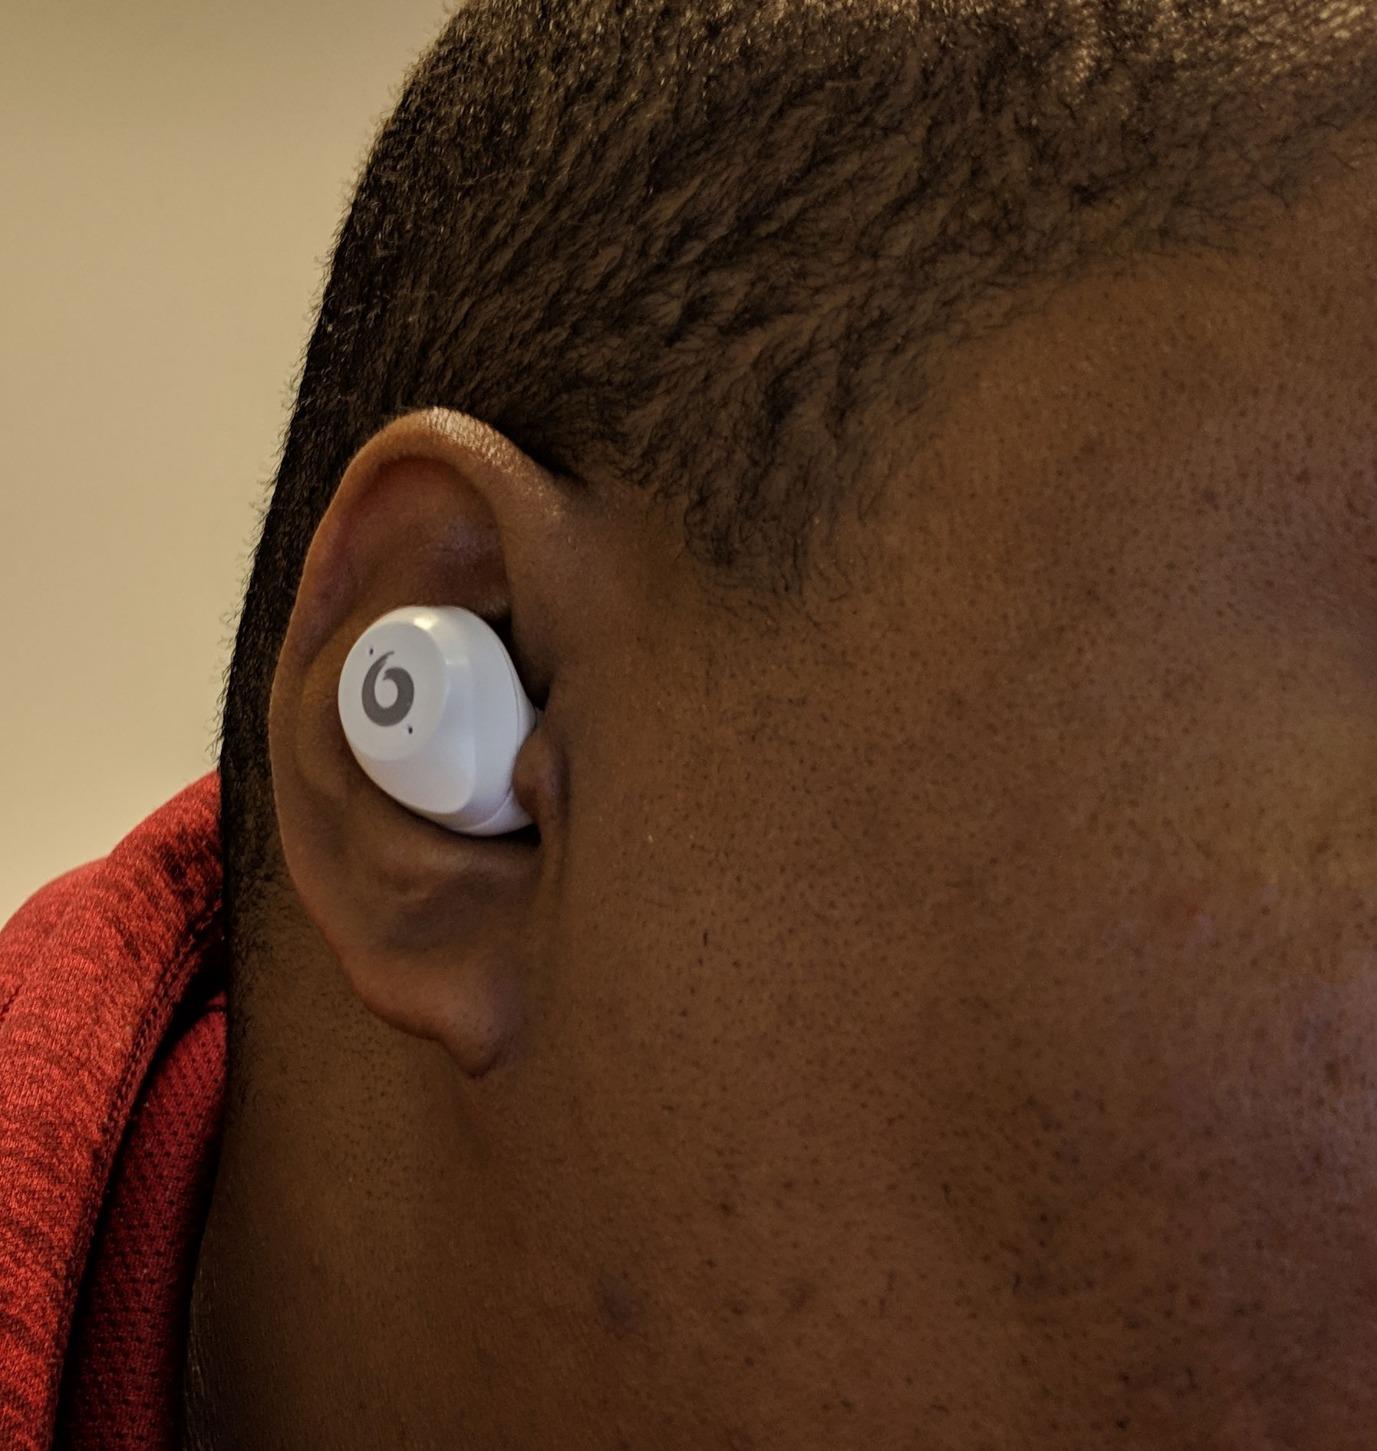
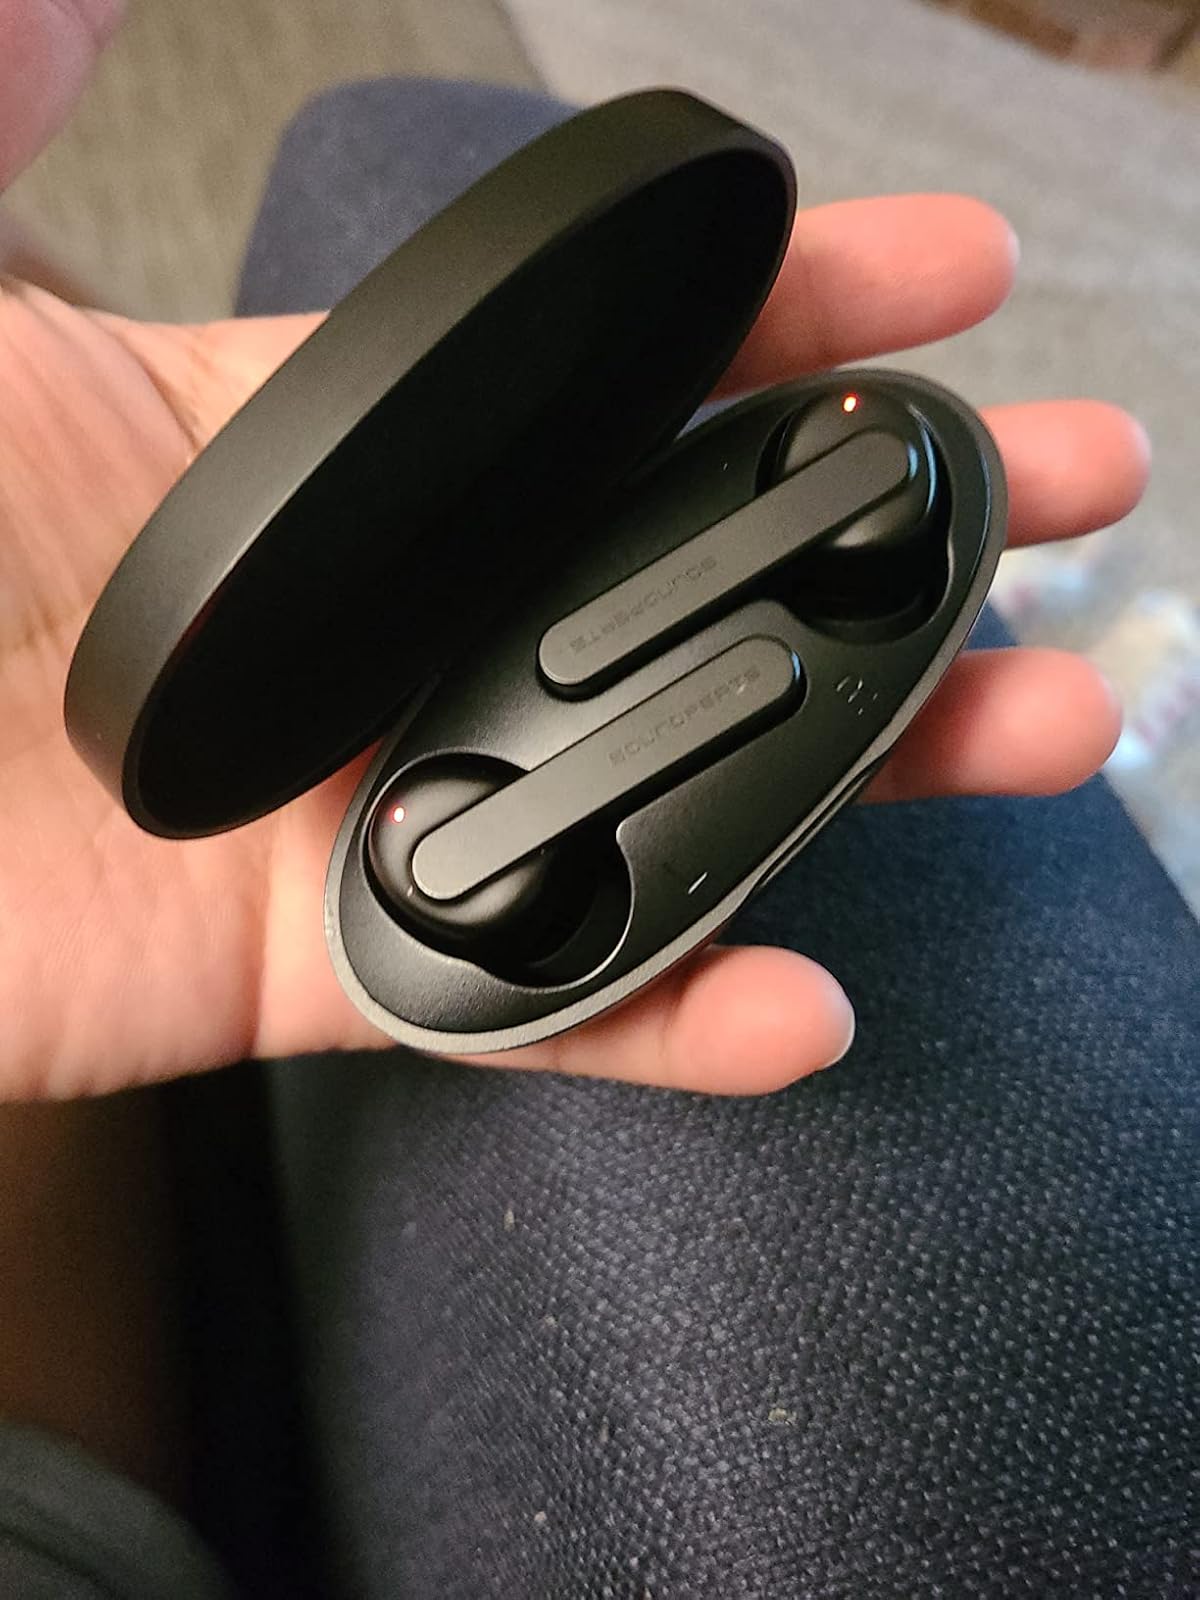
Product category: earbuds
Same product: no